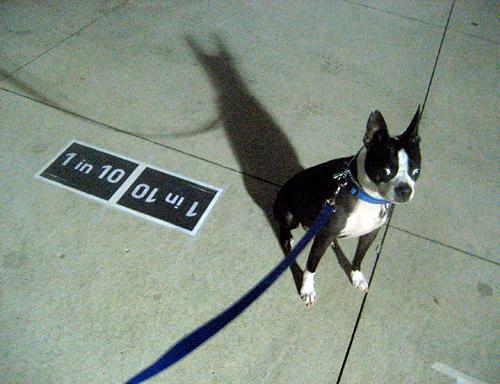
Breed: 230-n000084-Boston_bull